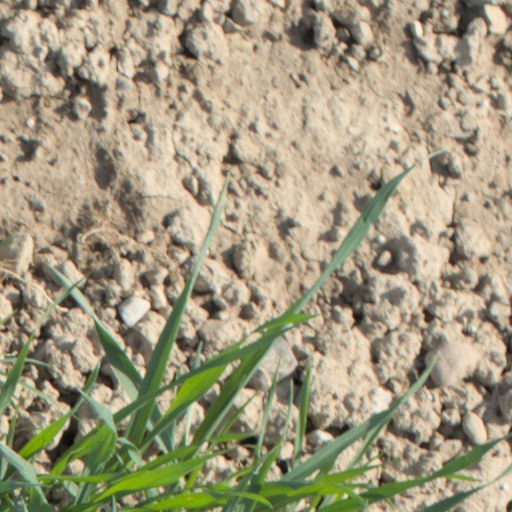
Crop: wheat